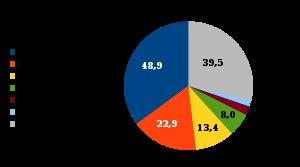
L'histoire économique des États-Unis trouve ses origines à l'époque coloniale, lorsque les Européens s'installèrent en Amérique du Nord à partir du XVIᵉ siècle. Les treize colonies anglaises de la côte orientale virent leur économie se développer et la révolution américaine contre la métropole eut des causes économiques. Elle entraîna l'indépendance des États-Unis en 1783 et la formation d'une nation ainsi que d'un marché prospère. L'histoire économique du XIXᵉ siècle fut marquée par l'ascension du pays comme puissance productive et commerciale. Les États-Unis s'industrialisèrent rapidement grâce à une main d'œuvre abondante, à des ressources naturelles importantes et variées. La liberté d'entreprendre et le capitalisme américain ont été des facteurs déterminants de l'accession du pays aux premières places de l'économie mondiale. Ces succès alimentèrent une immigration importante. Au XXᵉ siècle, l'économie américaine fut renforcée par les conséquences de la Première Guerre mondiale puis ébranlée par la crise de 1929. En dépit du New Deal mis en place par l'administration Roosevelt, le pays ne sortit du marasme qu'avec la Seconde Guerre mondiale dont il sort grand vainqueur.
La région de la Ruhr est une aire urbaine dense de l'Ouest de l'Allemagne et le premier bassin industriel d'Europe de l'Ouest. Elle regroupe plusieurs grandes villes qui forment une conurbation de 5 203 100 d'habitants, soit la première d'Allemagne et la sixième européenne par le nombre d'habitants. Elle s'étend sur 3 484 km² ou 4 435 km² selon les sources.
Chronologie de l'économie
La production d'acier est un sous-secteur d'activité, au sein du secteur d'activité de la métallurgie qui regroupe les activités de production de l'acier.